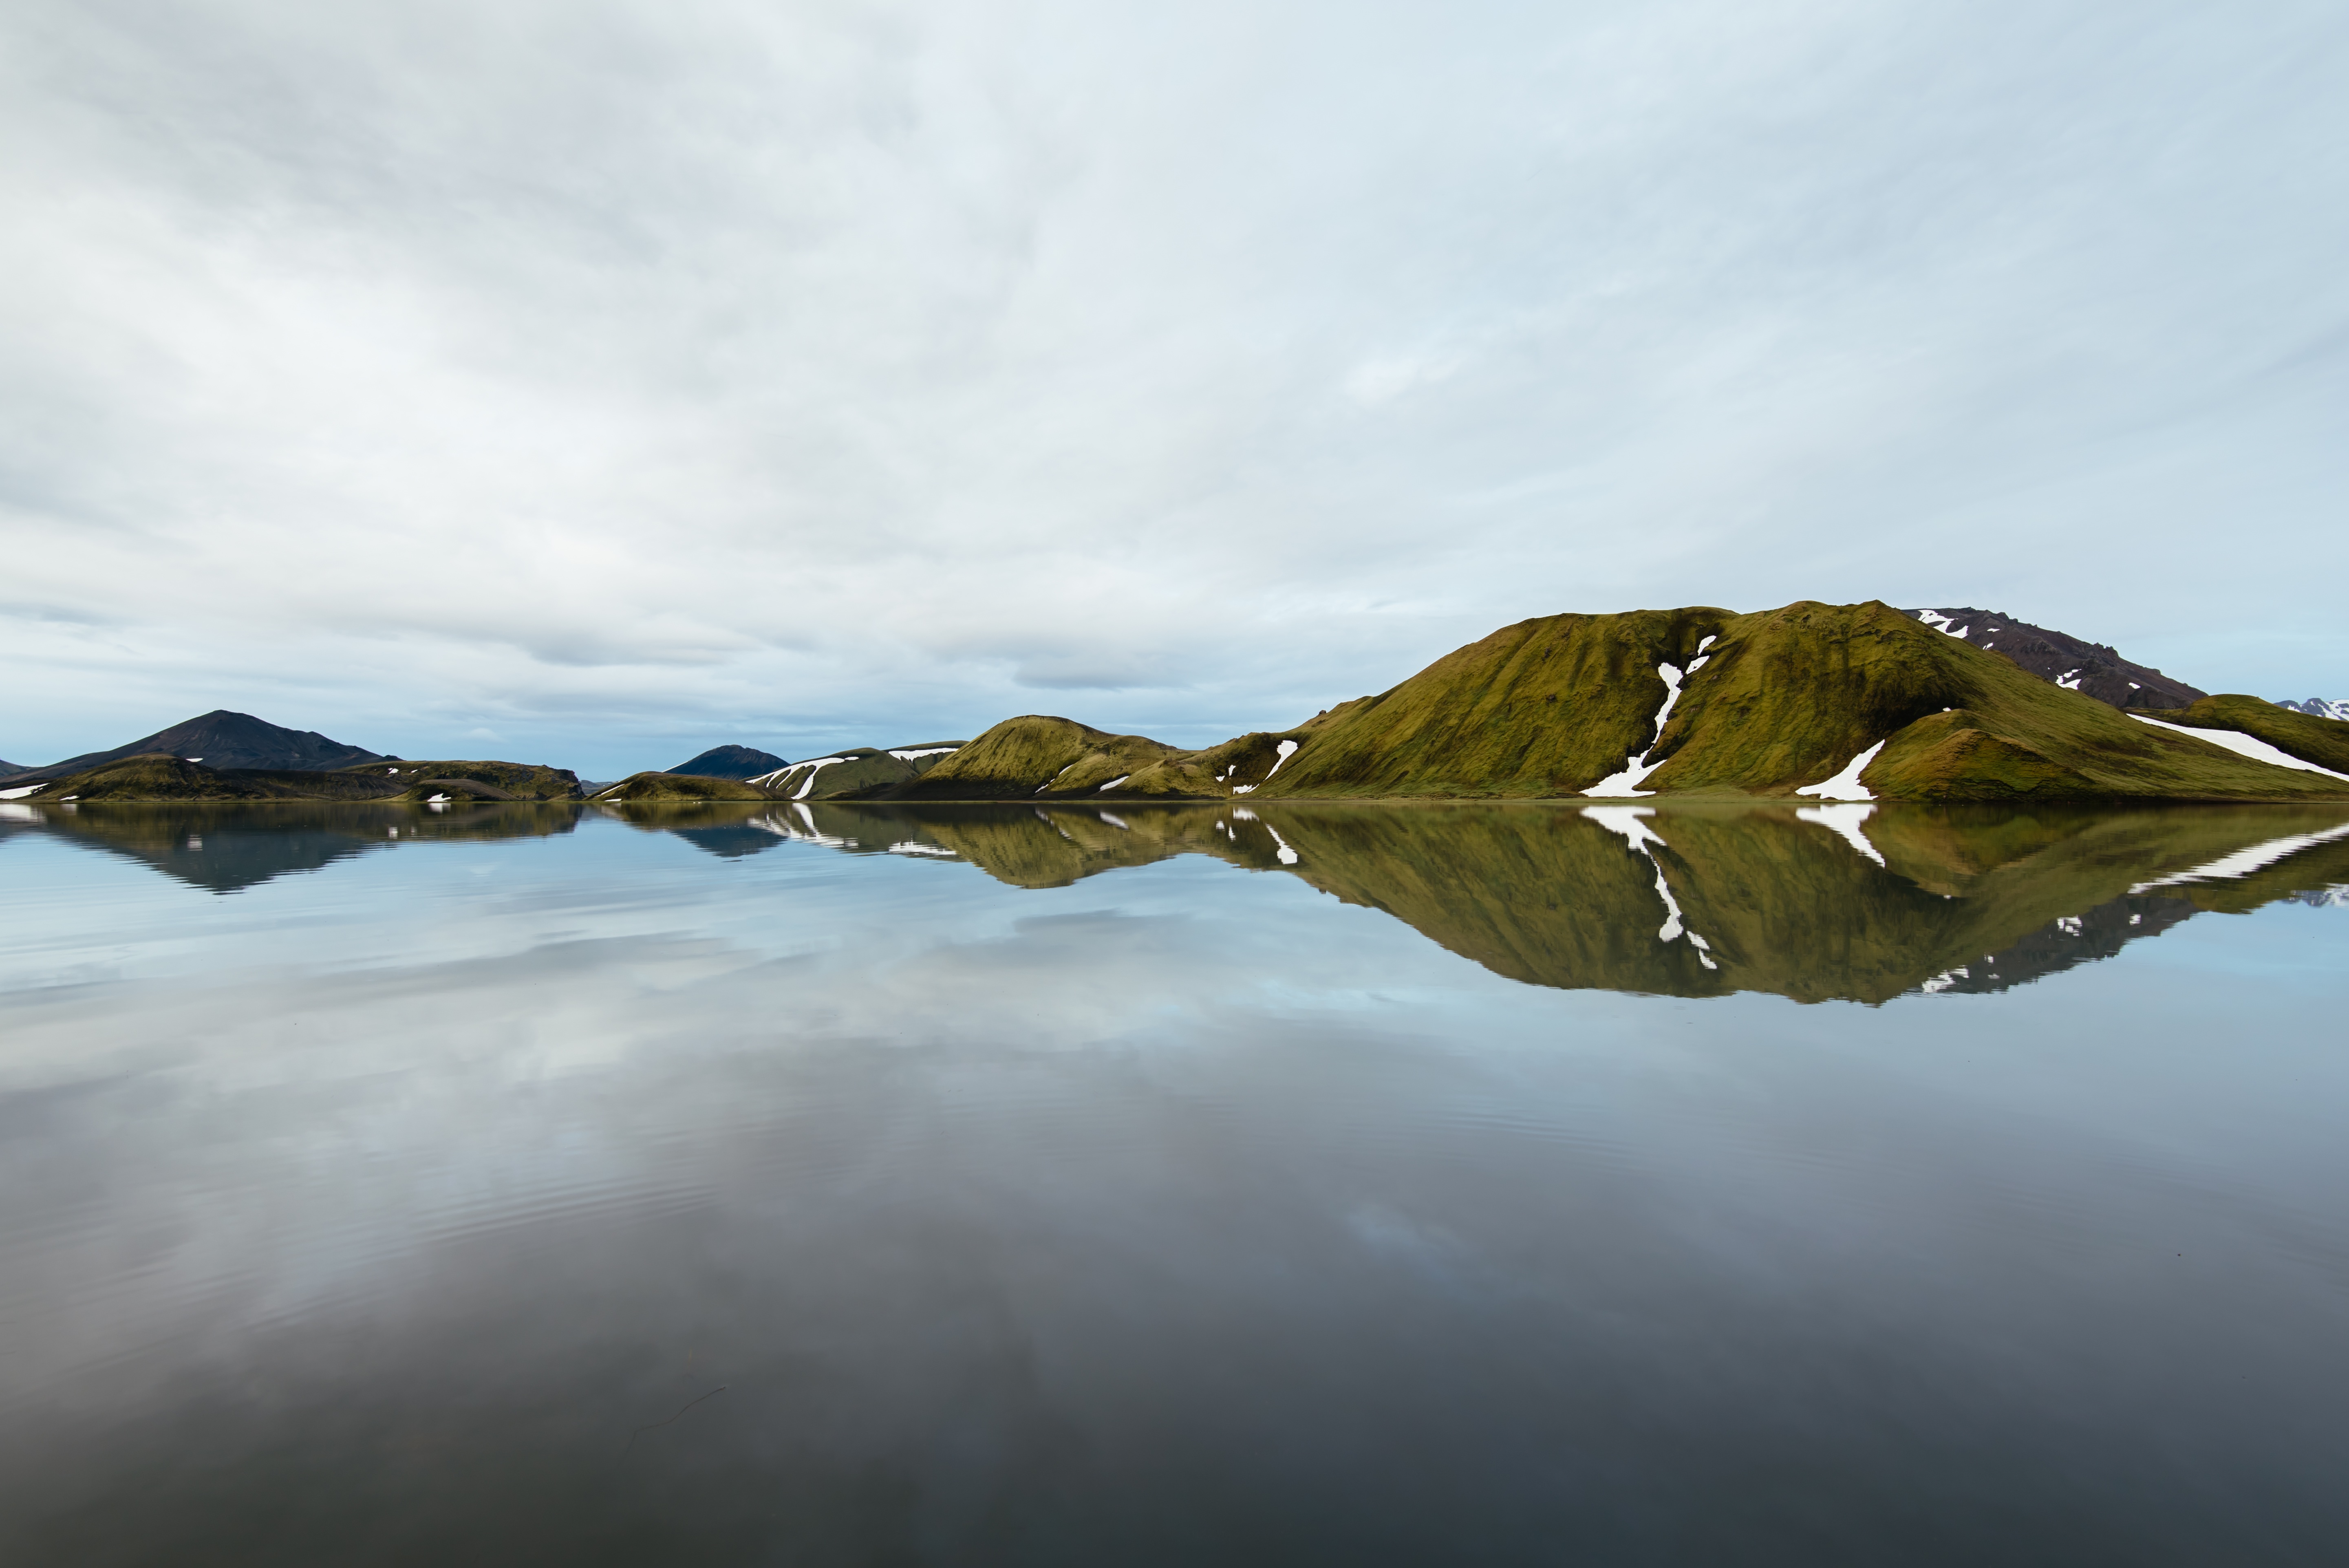
sea, water, snow, hill, lake, ice, reflection, terrain, reflect, atmospheric phenomenon, atmosphere of earth